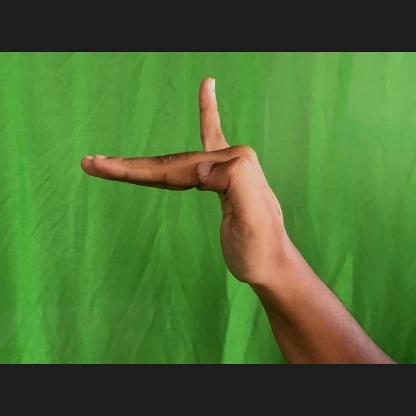
Mudra: Hamsapaksha